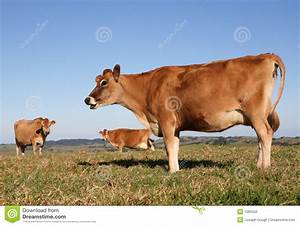
Label: mucca